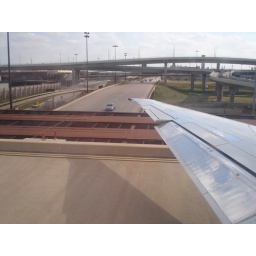
airplane going over the highway on a bridge